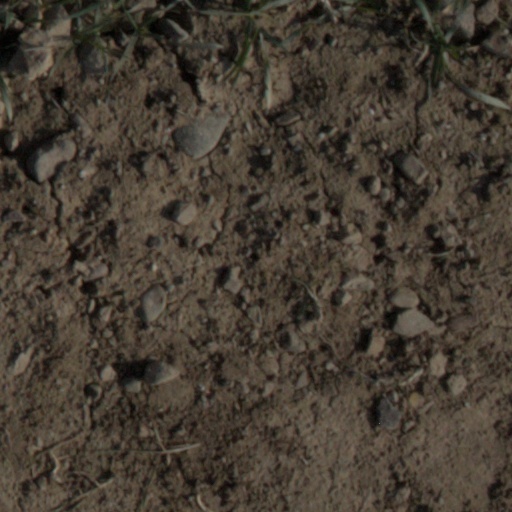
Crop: wheat